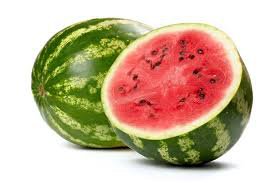
Label: Watermelon